Bauhaus

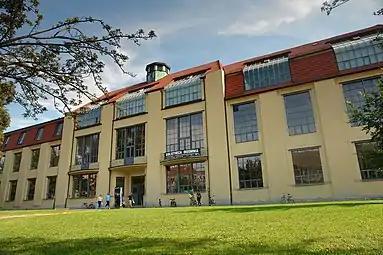
The main building of the Bauhaus-University Weimar. Built between 1904 and 1911 and designed by Henry van de Velde to house the sculptors' studio at the Grand Ducal Saxon Art School, it was designated a UNESCO World Heritage Site in 1996.

The school was founded by Walter Gropius in Weimar on 1 April 1919, as a merger of the Grand Ducal Saxon Academy of Fine Art and the Grand Ducal Saxon School of Arts and Crafts for a newly affiliated architecture department. Its roots lay in the arts and crafts school founded by the Grand Duke of Saxe-Weimar-Eisenach in 1906, and directed by Belgian Art Nouveau architect Henry van de Velde. When van de Velde was forced to resign in 1915 because he was Belgian, he suggested Gropius, Hermann Obrist, and August Endell as possible successors. In 1919, after delays caused by World War I and a lengthy debate over who should head the institution and the socio-economic meanings of a reconciliation of the fine arts and the applied arts (an issue which remained a defining one throughout the school's existence), Gropius was made the director of a new institution integrating the two called the Bauhaus. In the pamphlet for an April 1919 exhibition entitled "Exhibition of Unknown Architects", Gropius, still very much under the influence of William Morris and the British Arts and Crafts Movement, proclaimed his goal as being "to create a new guild of craftsmen, without the class distinctions which raise an arrogant barrier between craftsman and artist." Gropius's neologism "Bauhaus" references both building and the Bauhütte, a premodern guild of stonemasons. The early intention was for the Bauhaus to be a combined architecture school, crafts school, and academy of the arts. Swiss painter Johannes Itten, German-American painter Lyonel Feininger, and German sculptor Gerhard Marcks, along with Gropius, comprised the faculty of the Bauhaus in 1919. By the following year their ranks had grown to include German painter, sculptor, and designer Oskar Schlemmer who headed the theatre workshop, and Swiss painter Paul Klee, joined in 1922 by Russian painter Wassily Kandinsky. The first major joint project completed by the Bauhaus was the Sommerfeld House, which was built between 1920 and 1921. A tumultuous year at the Bauhaus, 1922 also saw the move of Dutch painter Theo van Doesburg to Weimar to promote "De Stijl" ("The Style"), and a visit to the Bauhaus by Russian Constructivist artist and architect El Lissitzky.